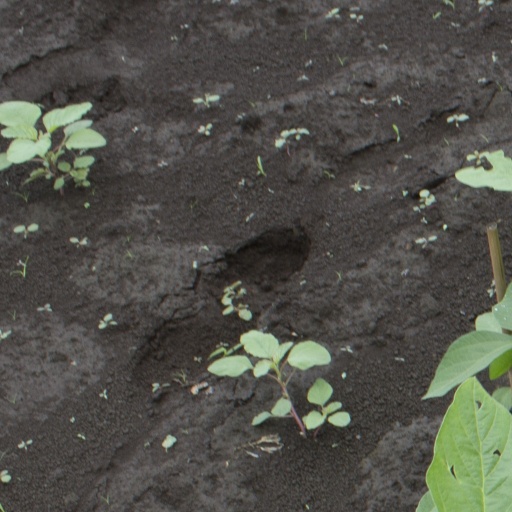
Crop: soybean